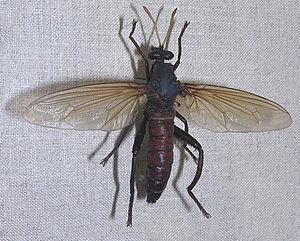
Mydas coerulescens, Musée de Zoologie de Saint-Pétersbourg, en Russie. Русский: Зоологический музей в Санкт-Петербурге. Южноамериканская булавоуска This photograph taken in Zoological Museum of the Zoological Institute of the Russian Academy of Sciences Note: It is only museum co-ordinates, instead of an area of live animals. Camera location59°